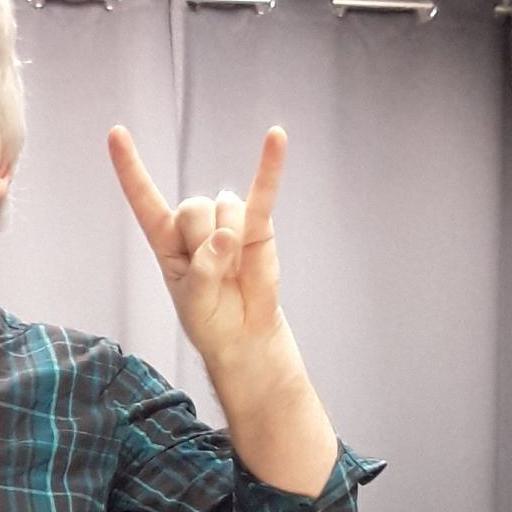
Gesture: rock